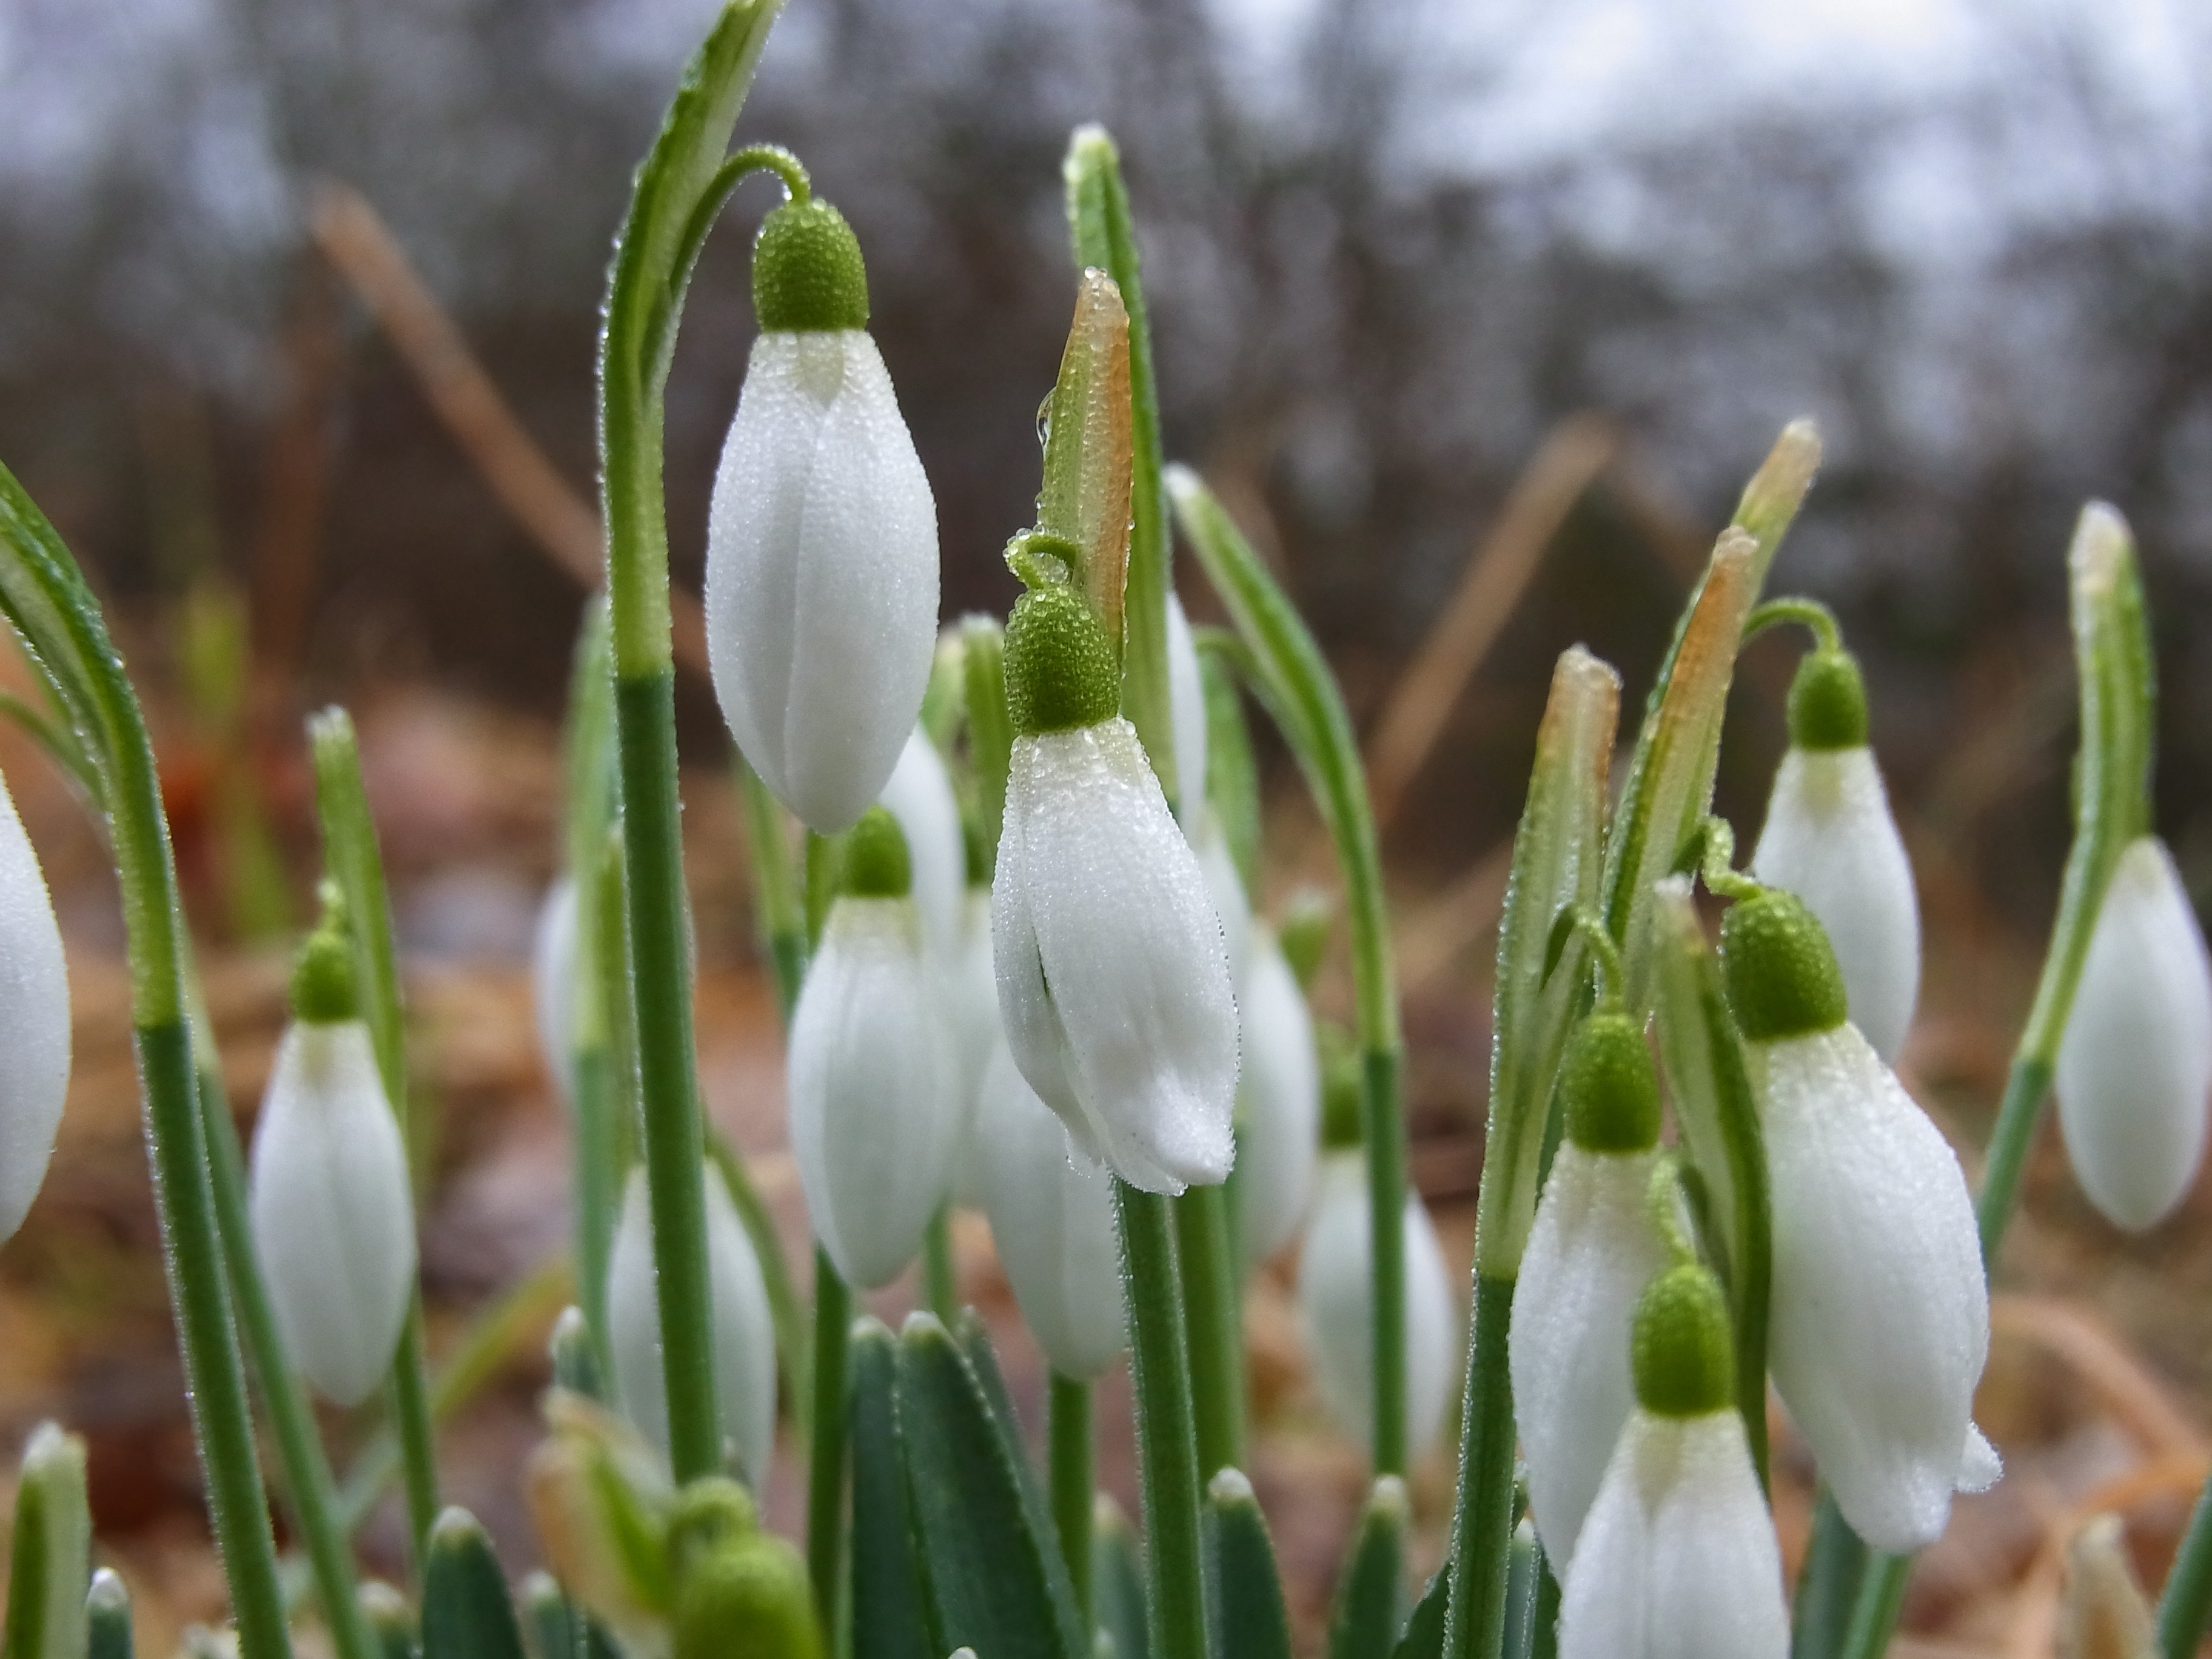
water, dew, plant, meadow, flower, spring, botany, flora, drip, flowers, snowdrop, galanthus, flowering plant, plant stem, land plant